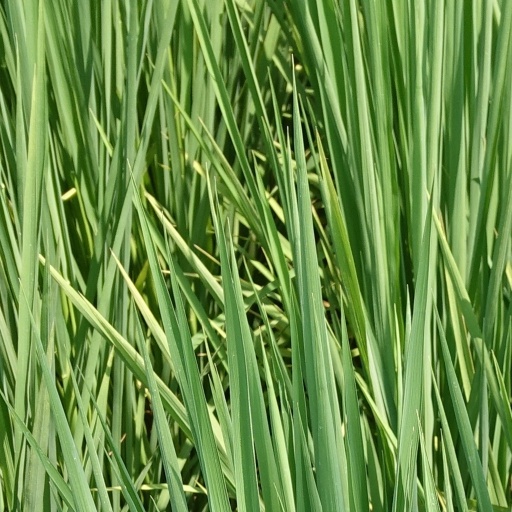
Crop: rice